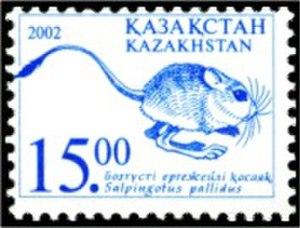
Le genre Salpingotus, petits rongeurs de la famille des Dipodidés, comprend plusieurs espèces de gerboises naines à trois doigts.